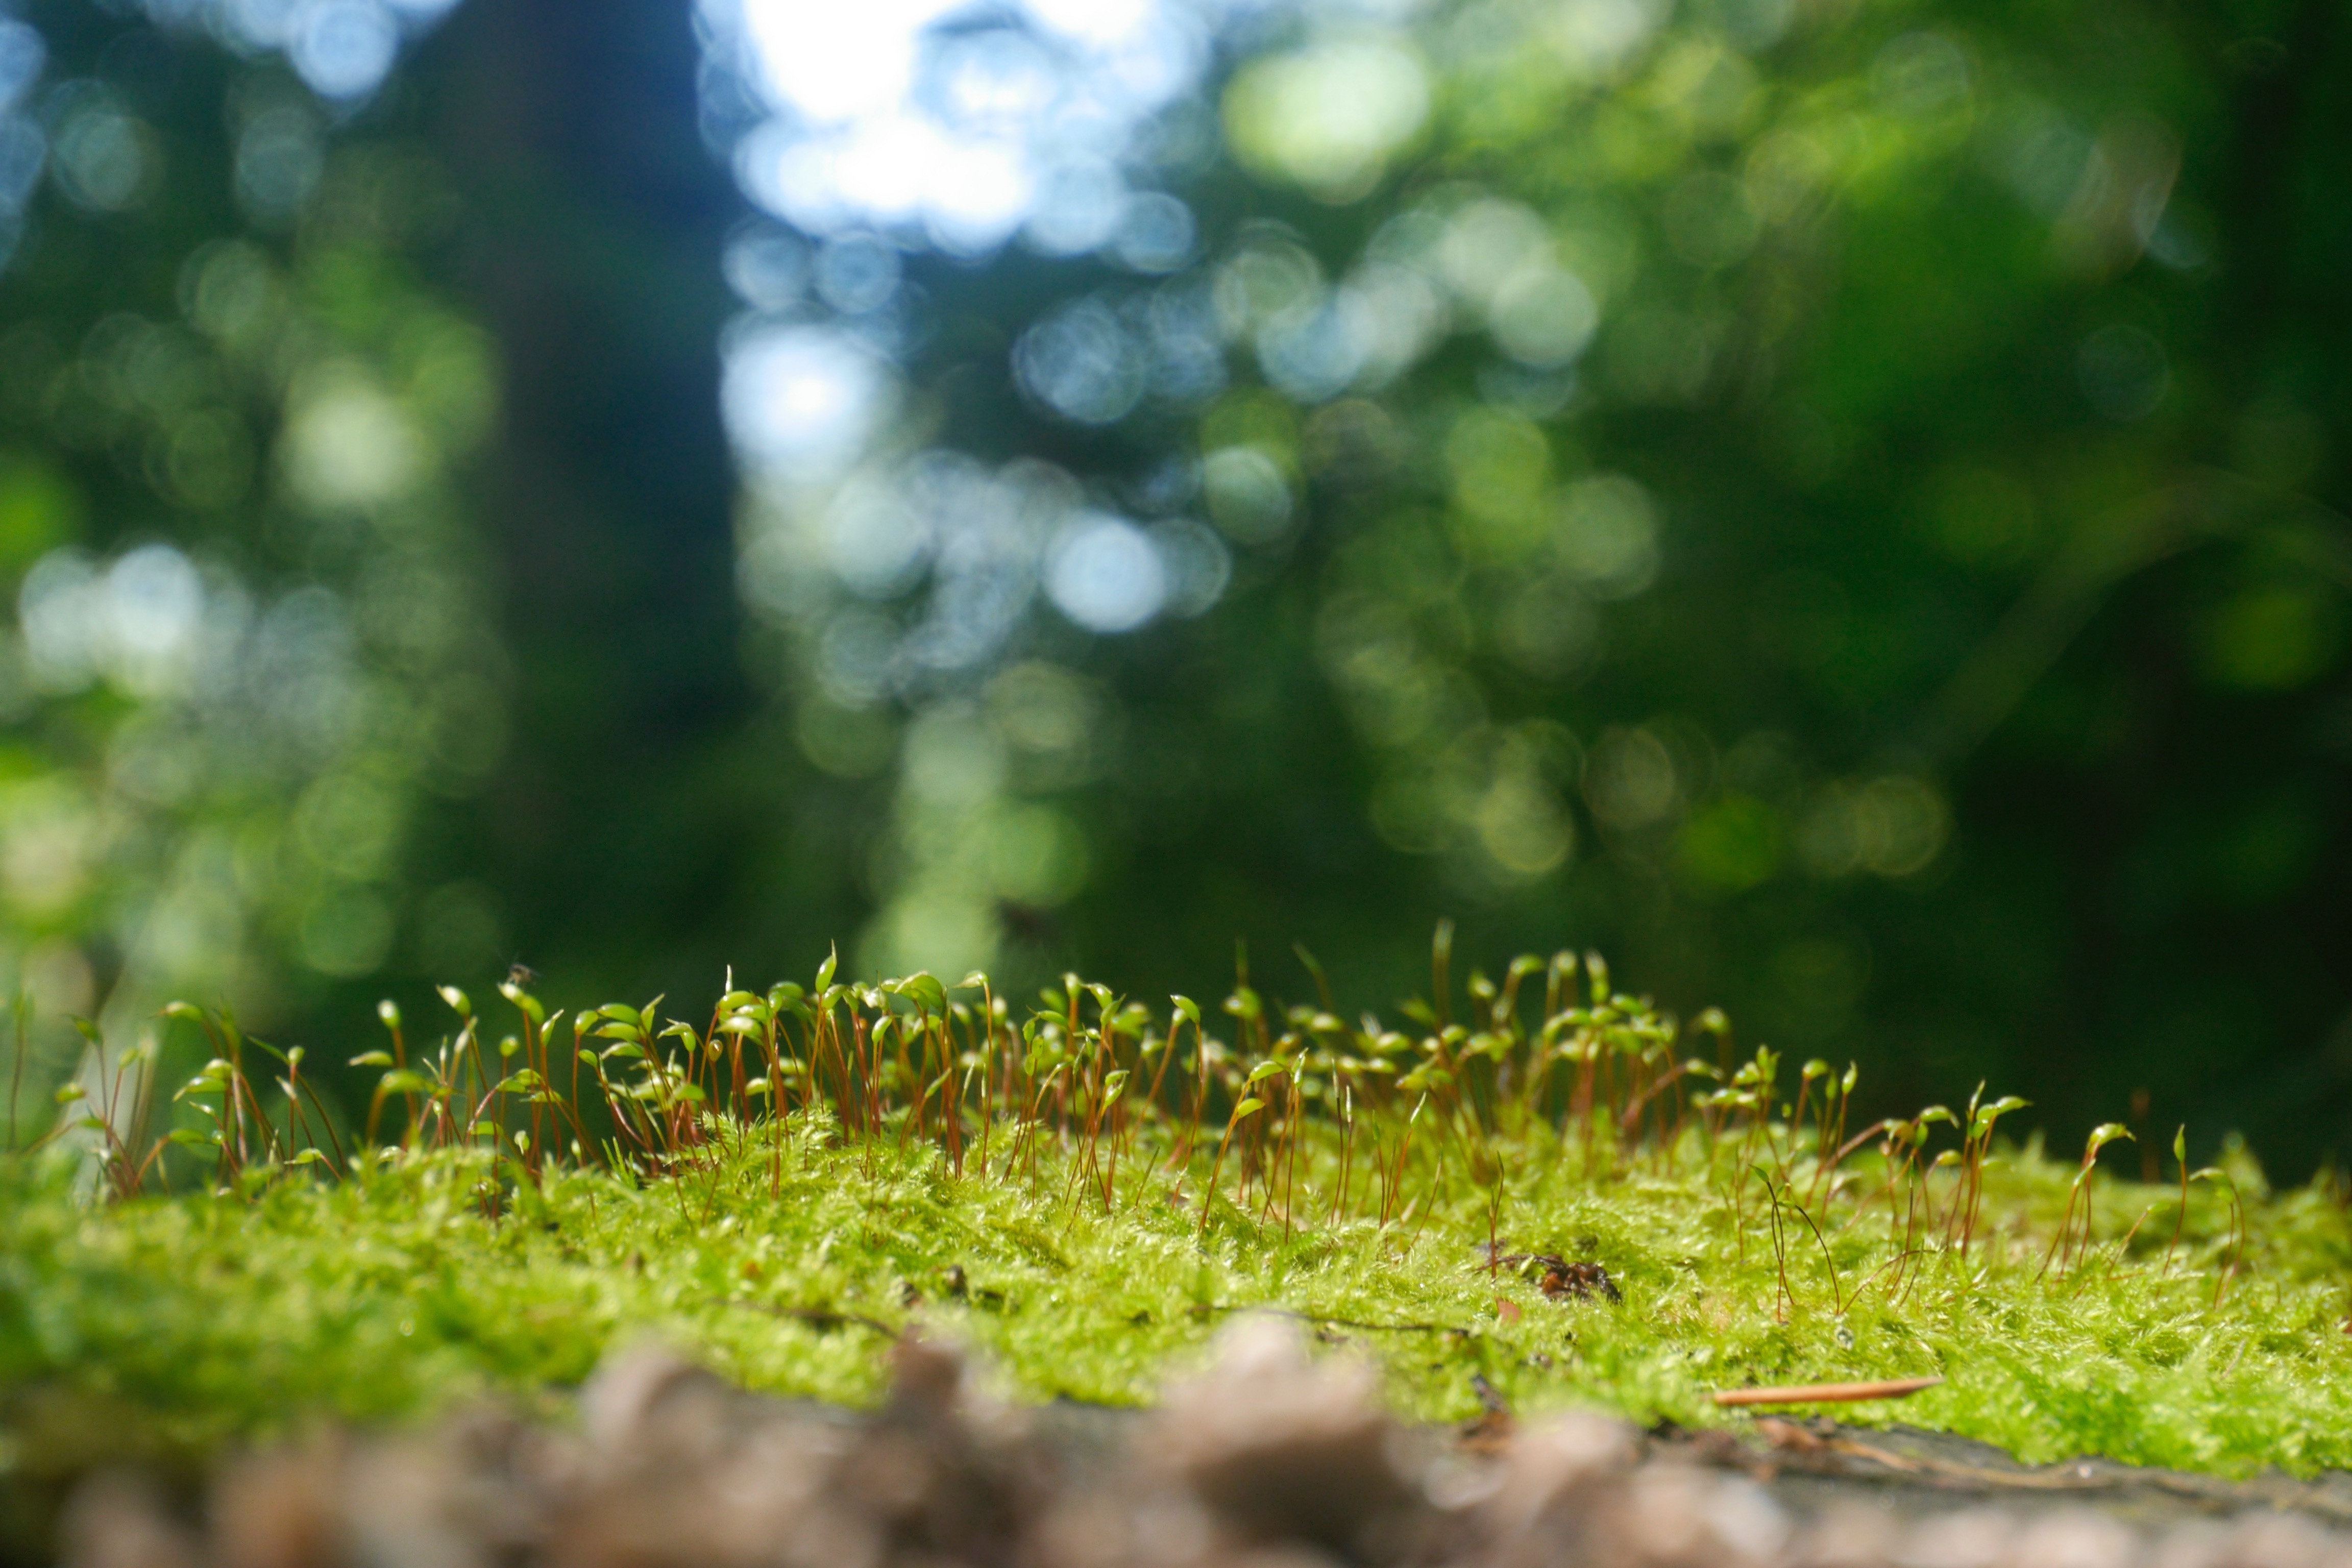
tree, nature, forest, grass, branch, light, plant, lawn, meadow, sunlight, morning, leaf, flower, green, autumn, botany, garden, flora, woodland, habitat, natural environment, woody plant